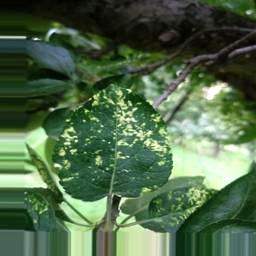
Label: Apple_Mosaic